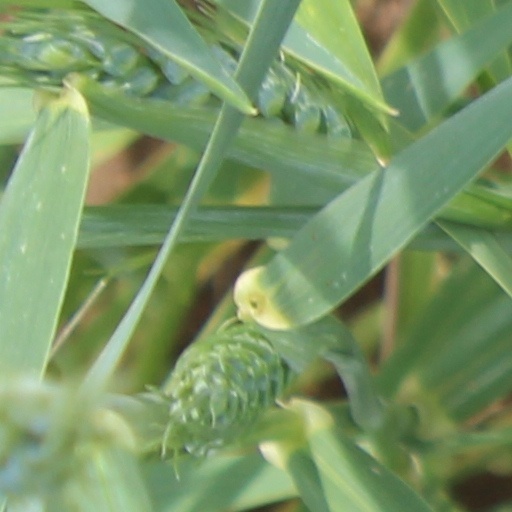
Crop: wheat